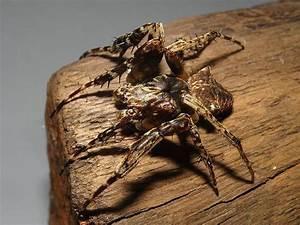
spider